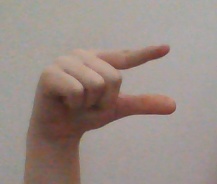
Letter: dal